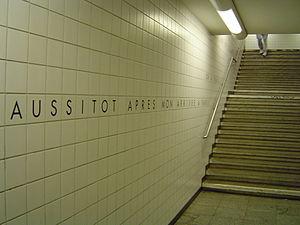
Westhafen est une station souterraine du métro de Berlin desservie par la ligne U9. Elle est située non loin du port de l'Ouest, le Westhafen, qui lui donne son nom. La station offre une correspondante directe par son côté sud avec les lignes S-Bahn du Ringbahn. Depuis 1999, elle a pour thème décoratif la littérature et les droits de la personne.